Kalpana Chawla Government Medical College

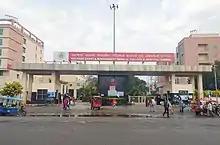
Main Gate of KCGMCH

Kalpana Chawla Government Medical College (KCGMC) is a co-educational medical college located in Karnal, Haryana. It was established in 2017 and is named in the honor of Indian-American Astronaut Kalpana Chawla. KCGMC is affiliated to Pandit Bhagwat Dayal Sharma University of Health Sciences and is recognized by National Medical Commission (NMC) with an annual intake of 120 seats for MBBS.